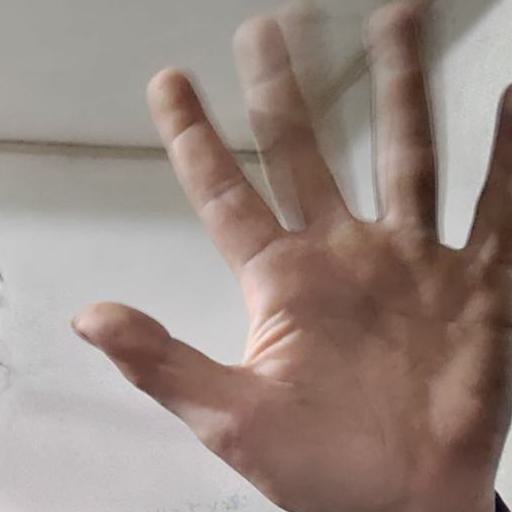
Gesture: palm